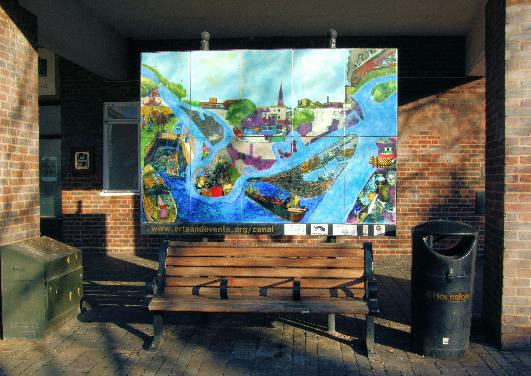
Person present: No